Webster Aitken

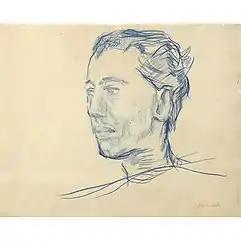
Oskar Kokoschka- Webster Aitken (1938)

Webster Aitken (June 17, 1908 in Nanaimo, British Columbia, Canada – May 11, 1981 in Santa Fe, New Mexico) was an American pianist. He studied piano in Europe with Artur Schnabel and Emil von Sauer. In 1929, he made his professional debut in Vienna, Austria. Upon returning to America, he gave a concert in New York City on November 17, 1935. In 1938, Aitken presented a series of recitals in New York City in programs featuring the complete collection of Franz Schubert's works for piano. He subsequently devoted his time to teaching. Aitken performed in the inaugural year of the Peabody Mason Concerts in Boston in 1950. A live recording of a recital Aitken gave of Beethoven's works was released on a Delos label LP, and in the early LP era he began to record all of Schubert's piano sonatas for EMS Records, in competition with the American Vox series by Friedrich Wührer; the latter came to fruition, becoming the first such cycle on records, but Aitken's ended when his label went out of business.